Parents Television and Media Council

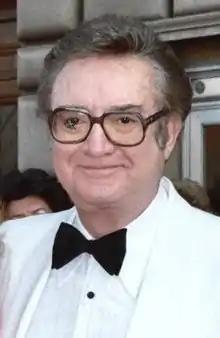
Steve Allen, former host of "The Tonight Show", was PTC's honorary chairman and a member of its advisory board.

In 1989, the Media Research Center (MRC) began monitoring the entertainment industry for alleged liberal bias through its Entertainment Division and newsletter "TV, etc." MRC founder and president L. Brent Bozell III later felt that "decency" was declining on most prime-time television programming. The PTC began operations in 1995 following private planning meetings with Charlton Heston, Michael Medved, and others in the entertainment industry, who would eventually make up the advisory board of the PTC. After the release of its first annual "Family Guide to Prime-Time Television" following the 1995–1996 television season, the PTC hoped to hold the entertainment industry accountable for the indecency that it perceived to be prominent on prime-time television. By 1996, the organization had the support of several members of the U.S. Congress, including Joe Lieberman and Lamar S. Smith, and an estimated annual budget of $142,000.